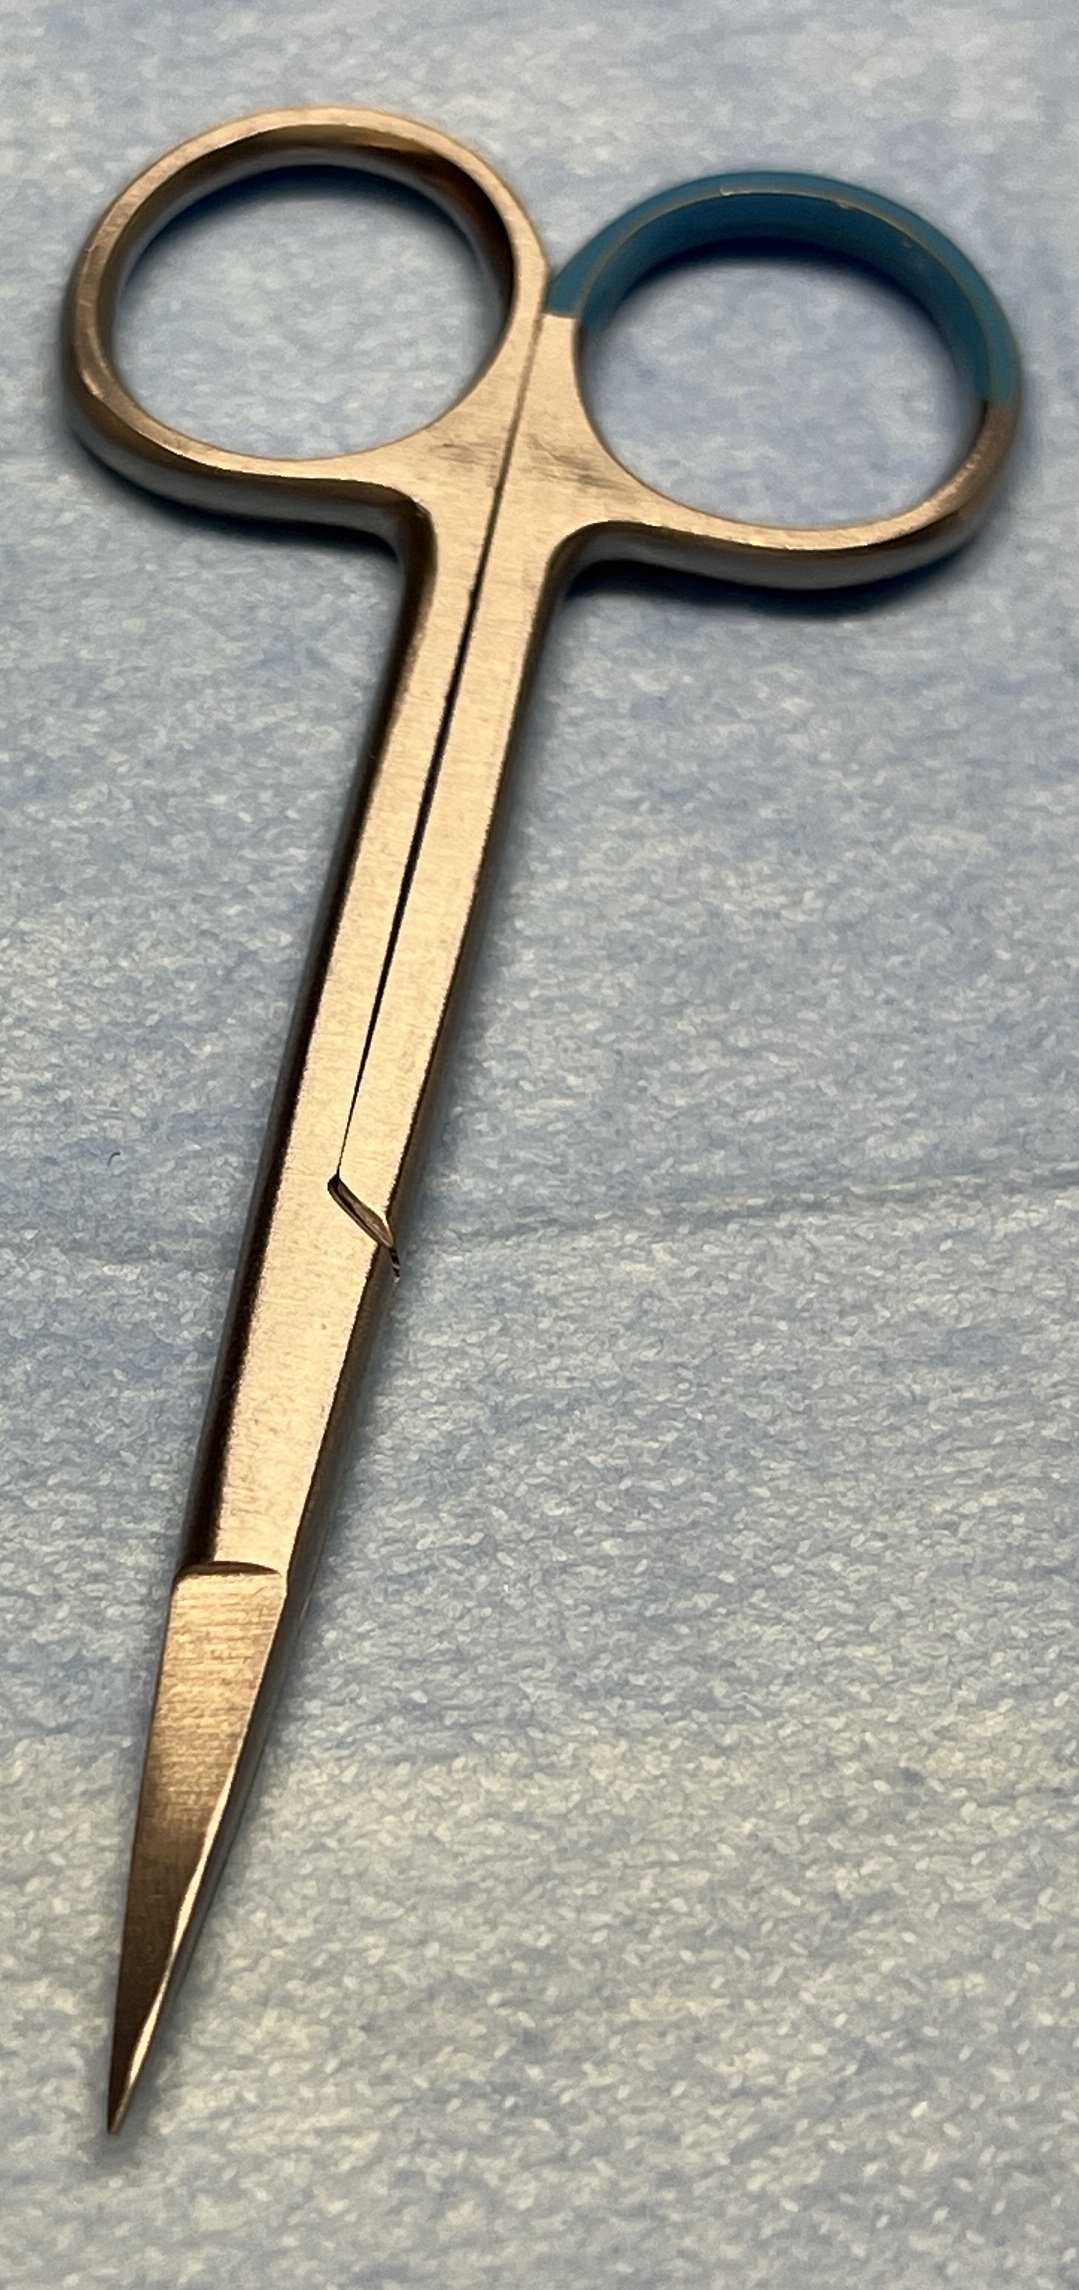
Hinged instrument state: closed